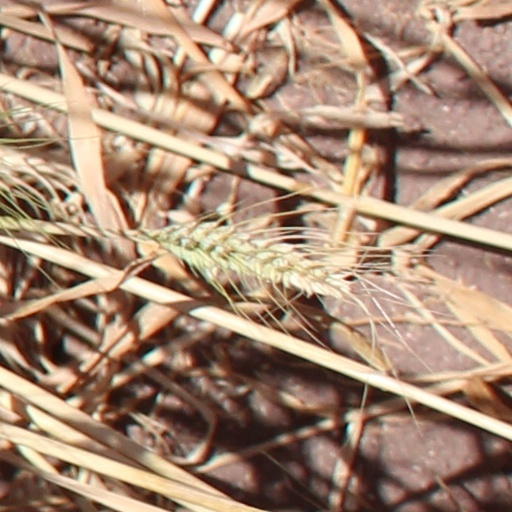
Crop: wheat